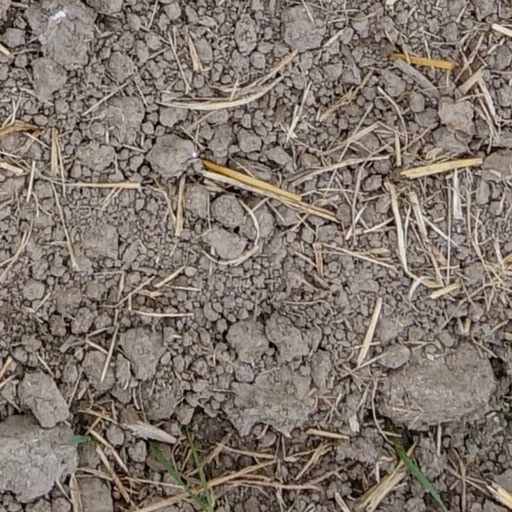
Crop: wheat